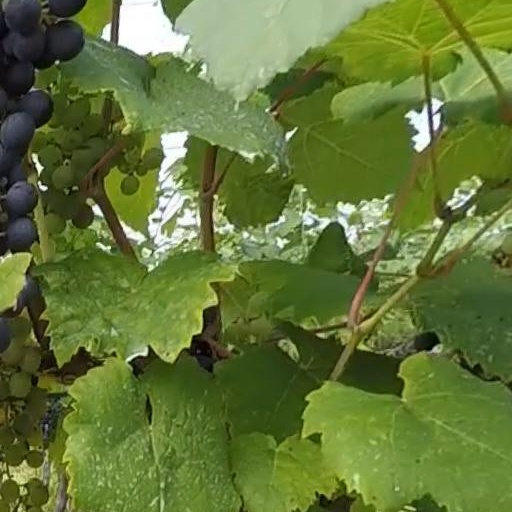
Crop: grape